Femininity

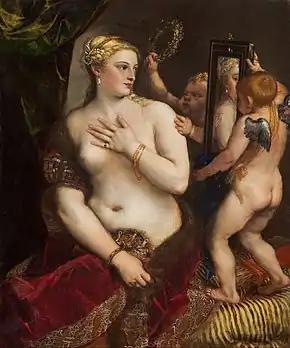

Femininity (also called womanliness) is a set of attributes, behaviors, and roles generally associated with women and girls. Femininity can be understood as socially constructed, and there is also some evidence that some behaviors considered feminine are influenced by both cultural factors and biological factors. To what extent femininity is biologically or socially influenced is subject to debate. It is conceptually distinct from both the female biological sex and from womanhood, as all humans can exhibit feminine and masculine traits, regardless of sex and gender.